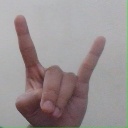
अक्षर: श